Stirling Burghs (UK Parliament constituency)

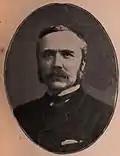
Campbell-Bannerman

Campbell-Bannerman was appointed Secretary of State for War requiring a by-election.